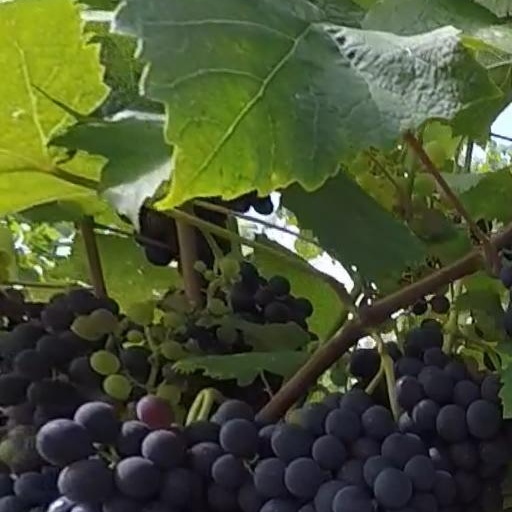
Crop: grape